Paolo Tringali

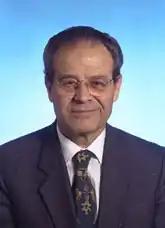
Tringali in 1996

Paolo Tringali (31 August 1925 – 26 September 2022) was an Italian politician. A member of the Italian Social Movement – National Right, he served in the Chamber of Deputies from 1983 to 1987 and from 1994 to 2001.